Adrianne Curry

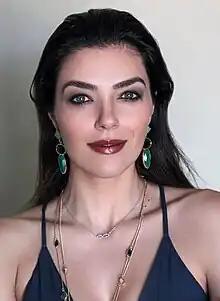
Curry in May 2018

Adrianne Marie Curry-Rhode (born August 6, 1982) is an American fashion model, actress and television personality. She is best known as the winner of the first cycle of "America's Next Top Model" in 2003.